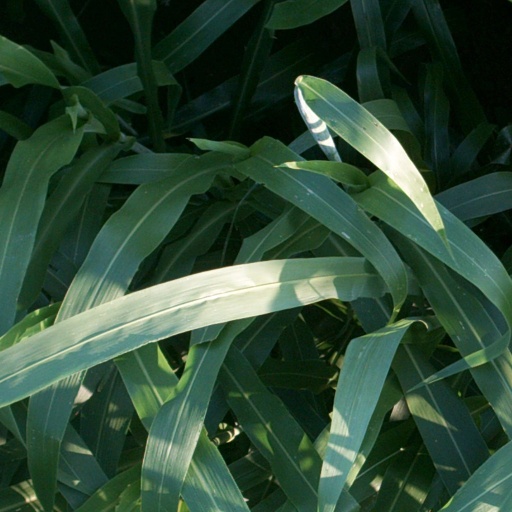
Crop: sorghum